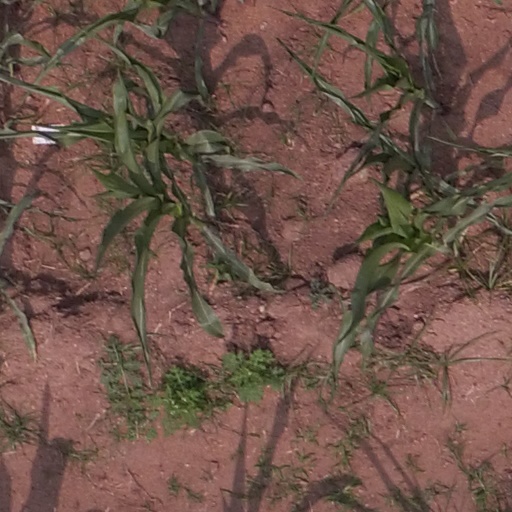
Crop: maize; corn